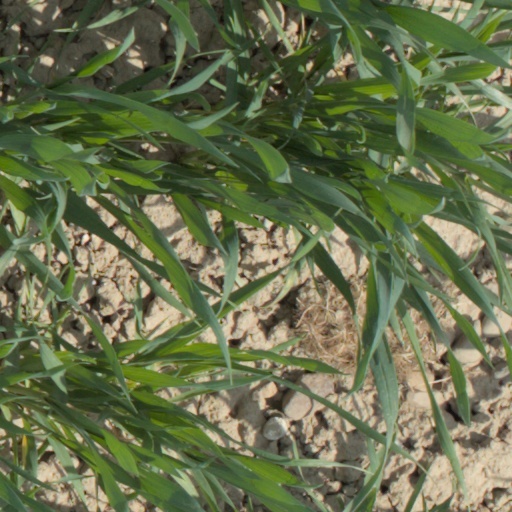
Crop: wheat